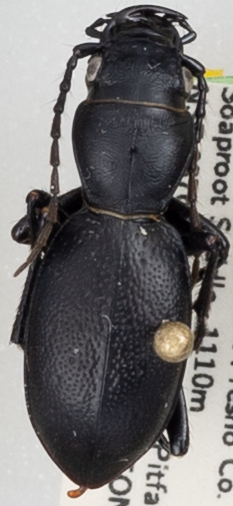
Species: Omus californicus
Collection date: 2022-05-31
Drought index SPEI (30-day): -1.204
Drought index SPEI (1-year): -1.69
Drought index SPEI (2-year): -2.09